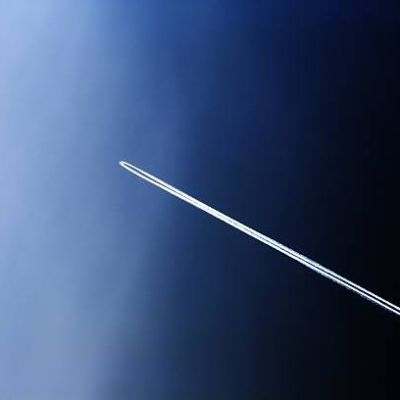
Cloud type: Contrail (Ct)